Perth Mint

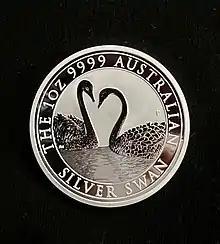
Reverse 2022 Australia Silver Swan Perth Mint

Perth Mint, as a business entity, was established during the 1890s, as a subsidiary of the Royal Mint in the United Kingdom.